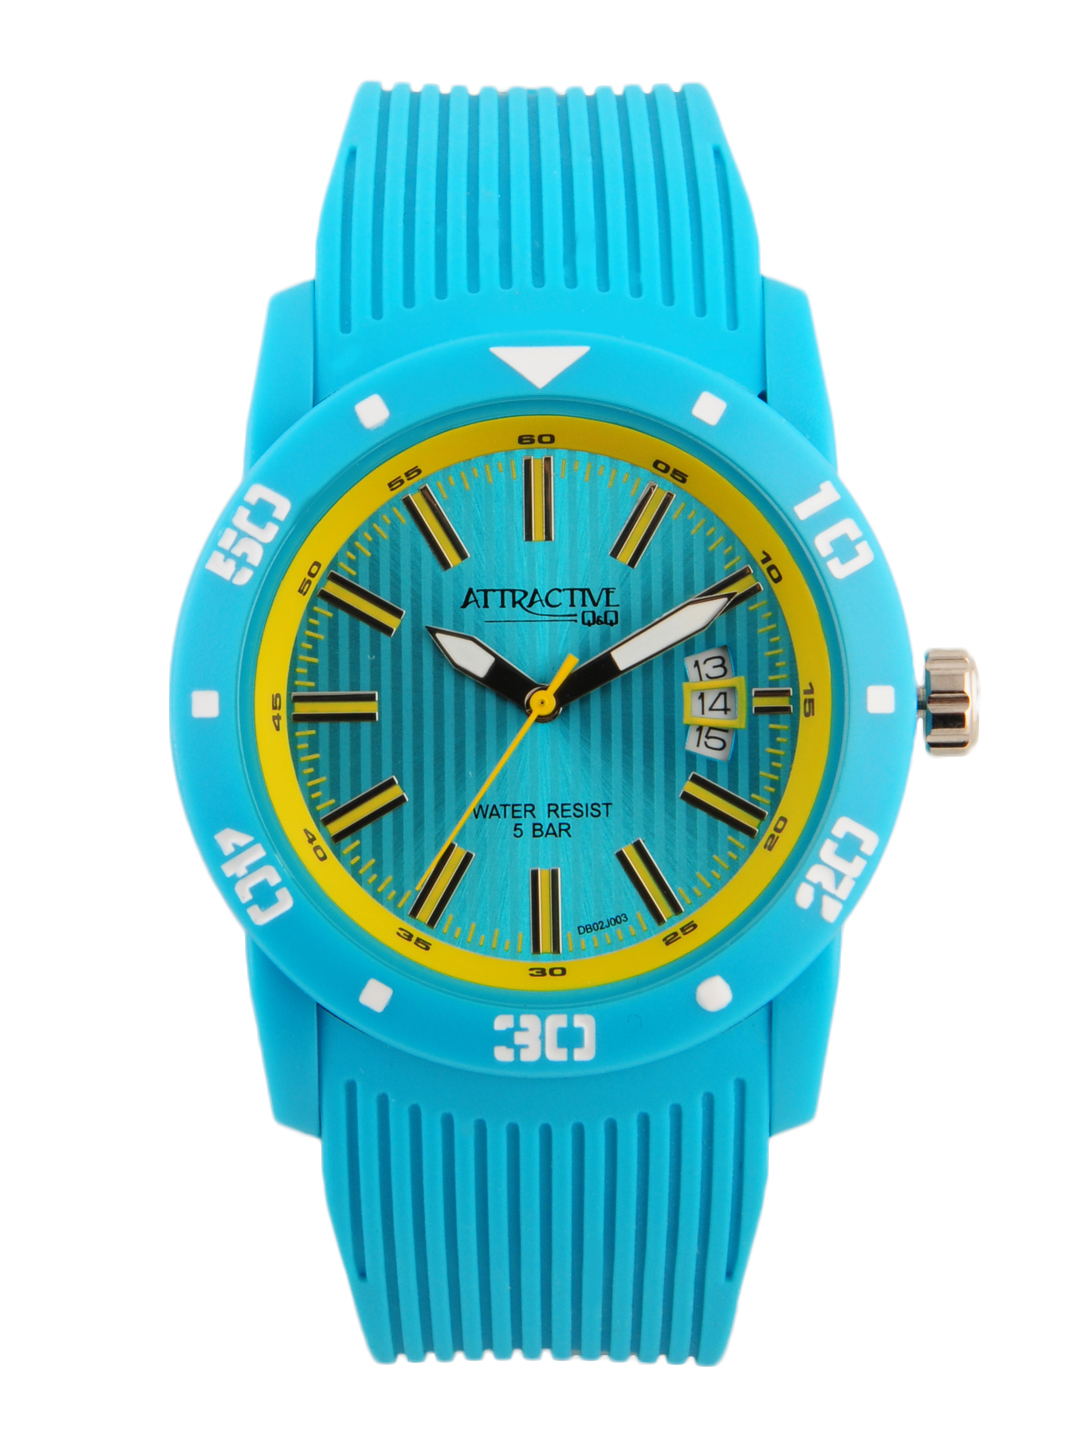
Q&Q Women Blue Watch
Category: Accessories / Watches / Watches
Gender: Women
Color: Blue
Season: Winter 2016
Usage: Casual